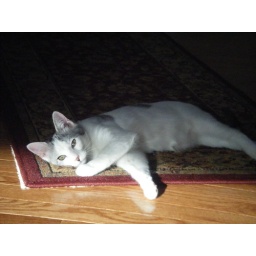
This is my cat HOlly sleeping in the sun